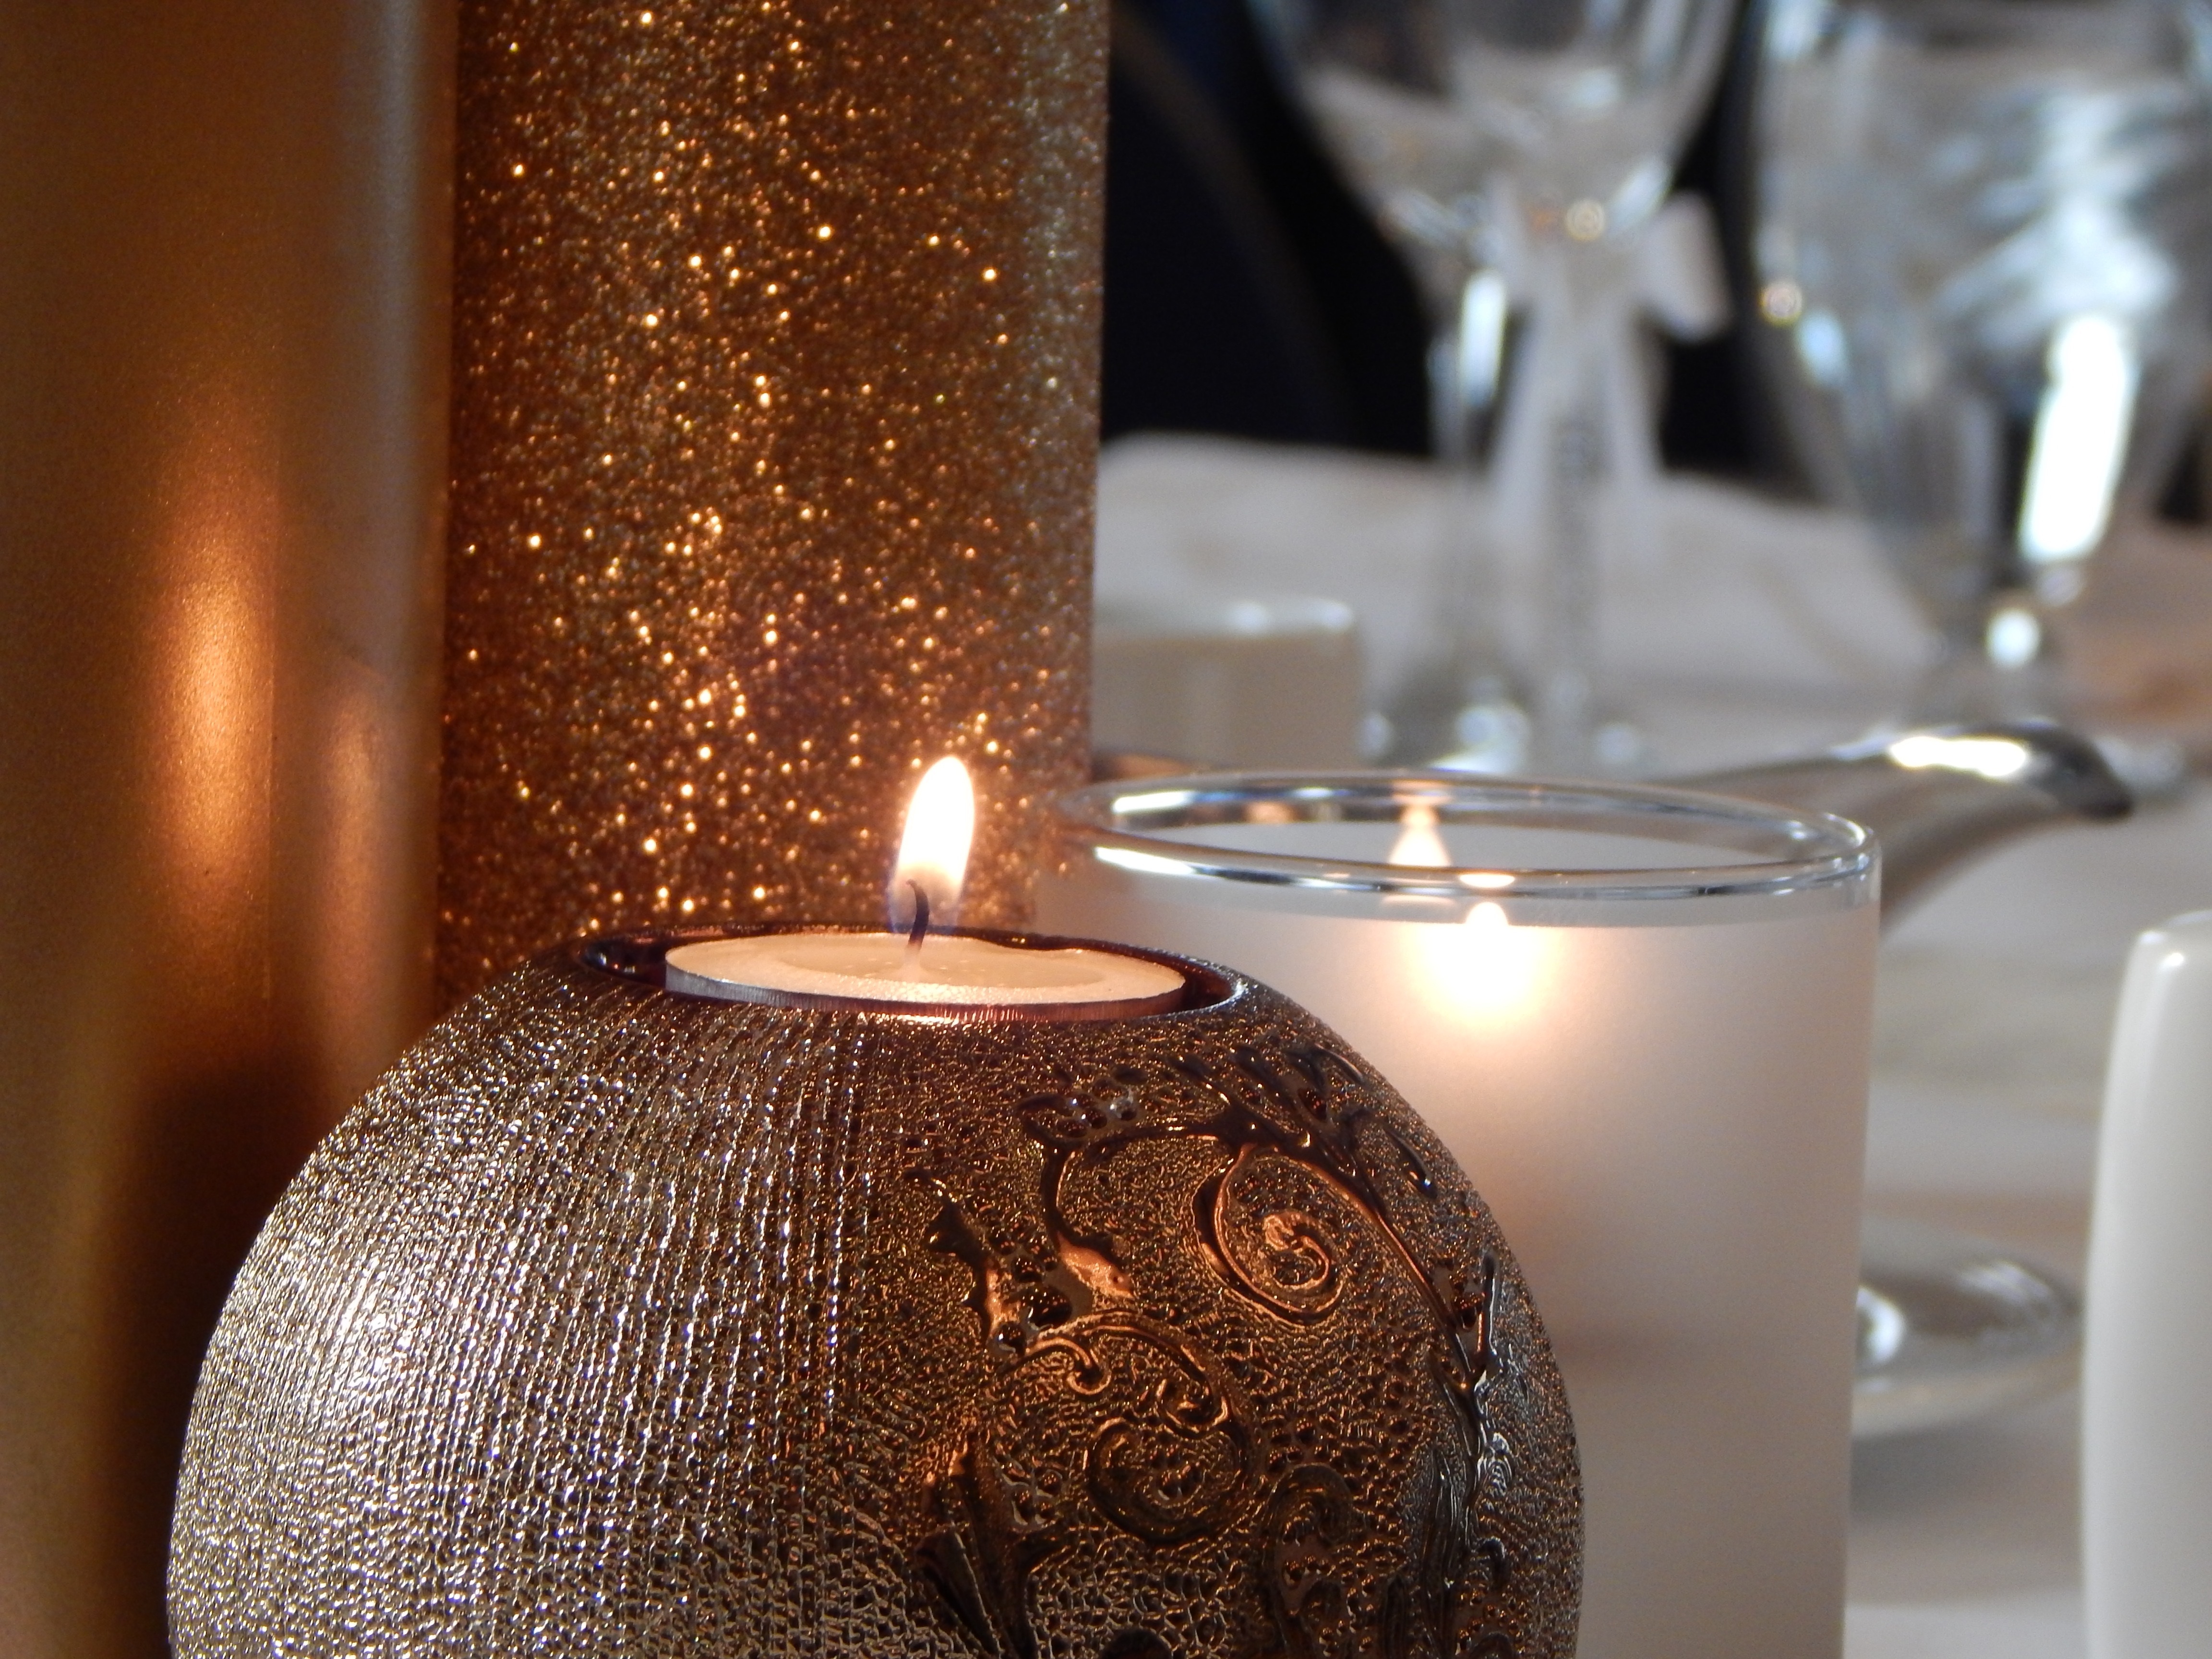
glass, decoration, flame, romance, romantic, candle, lighting, wedding, decor, festive, decorative, light fixture, candlelight, centrepiece